Traditional Korean medicine

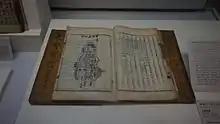
Dongui Bogam, National Museum of Korea

After this, many books on medical specialties were published. There are three physicians from the Joseon Dynasty (1392–1910) who are generally credited with further development of traditional Korean medicine—Heo Jun, Saam, and Yi Je-ma. After the Japanese invasion in 1592, "Dongeui Bogam" (동의보감) was written by Heo Jun, the first of the major physicians. This work further integrated the Korean and Chinese medicine of its time and was influential to Chinese, Japanese and Vietnamese medicine. In the late period of Joseon, Yi Je-ma's “unique system of constitutional medicine” illustrates the “nature of” the medicine that has been traditionally developed in Korea by example. Medical treatments were based upon yin and yang principles “and the five elements." A warm treatment would treat a person who is a yin. On the other hand, a cold treatment would treat a person who is a yang.